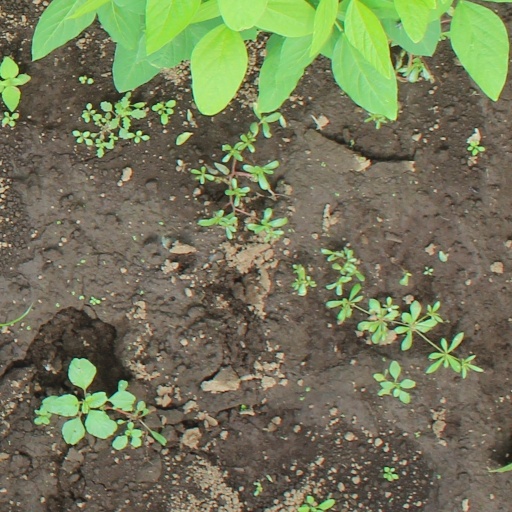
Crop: soybean